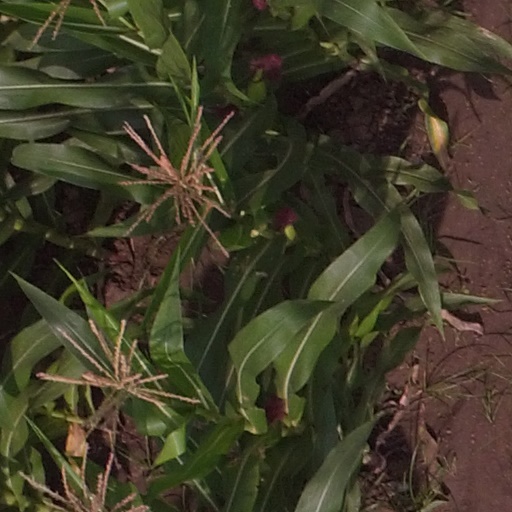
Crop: maize; corn